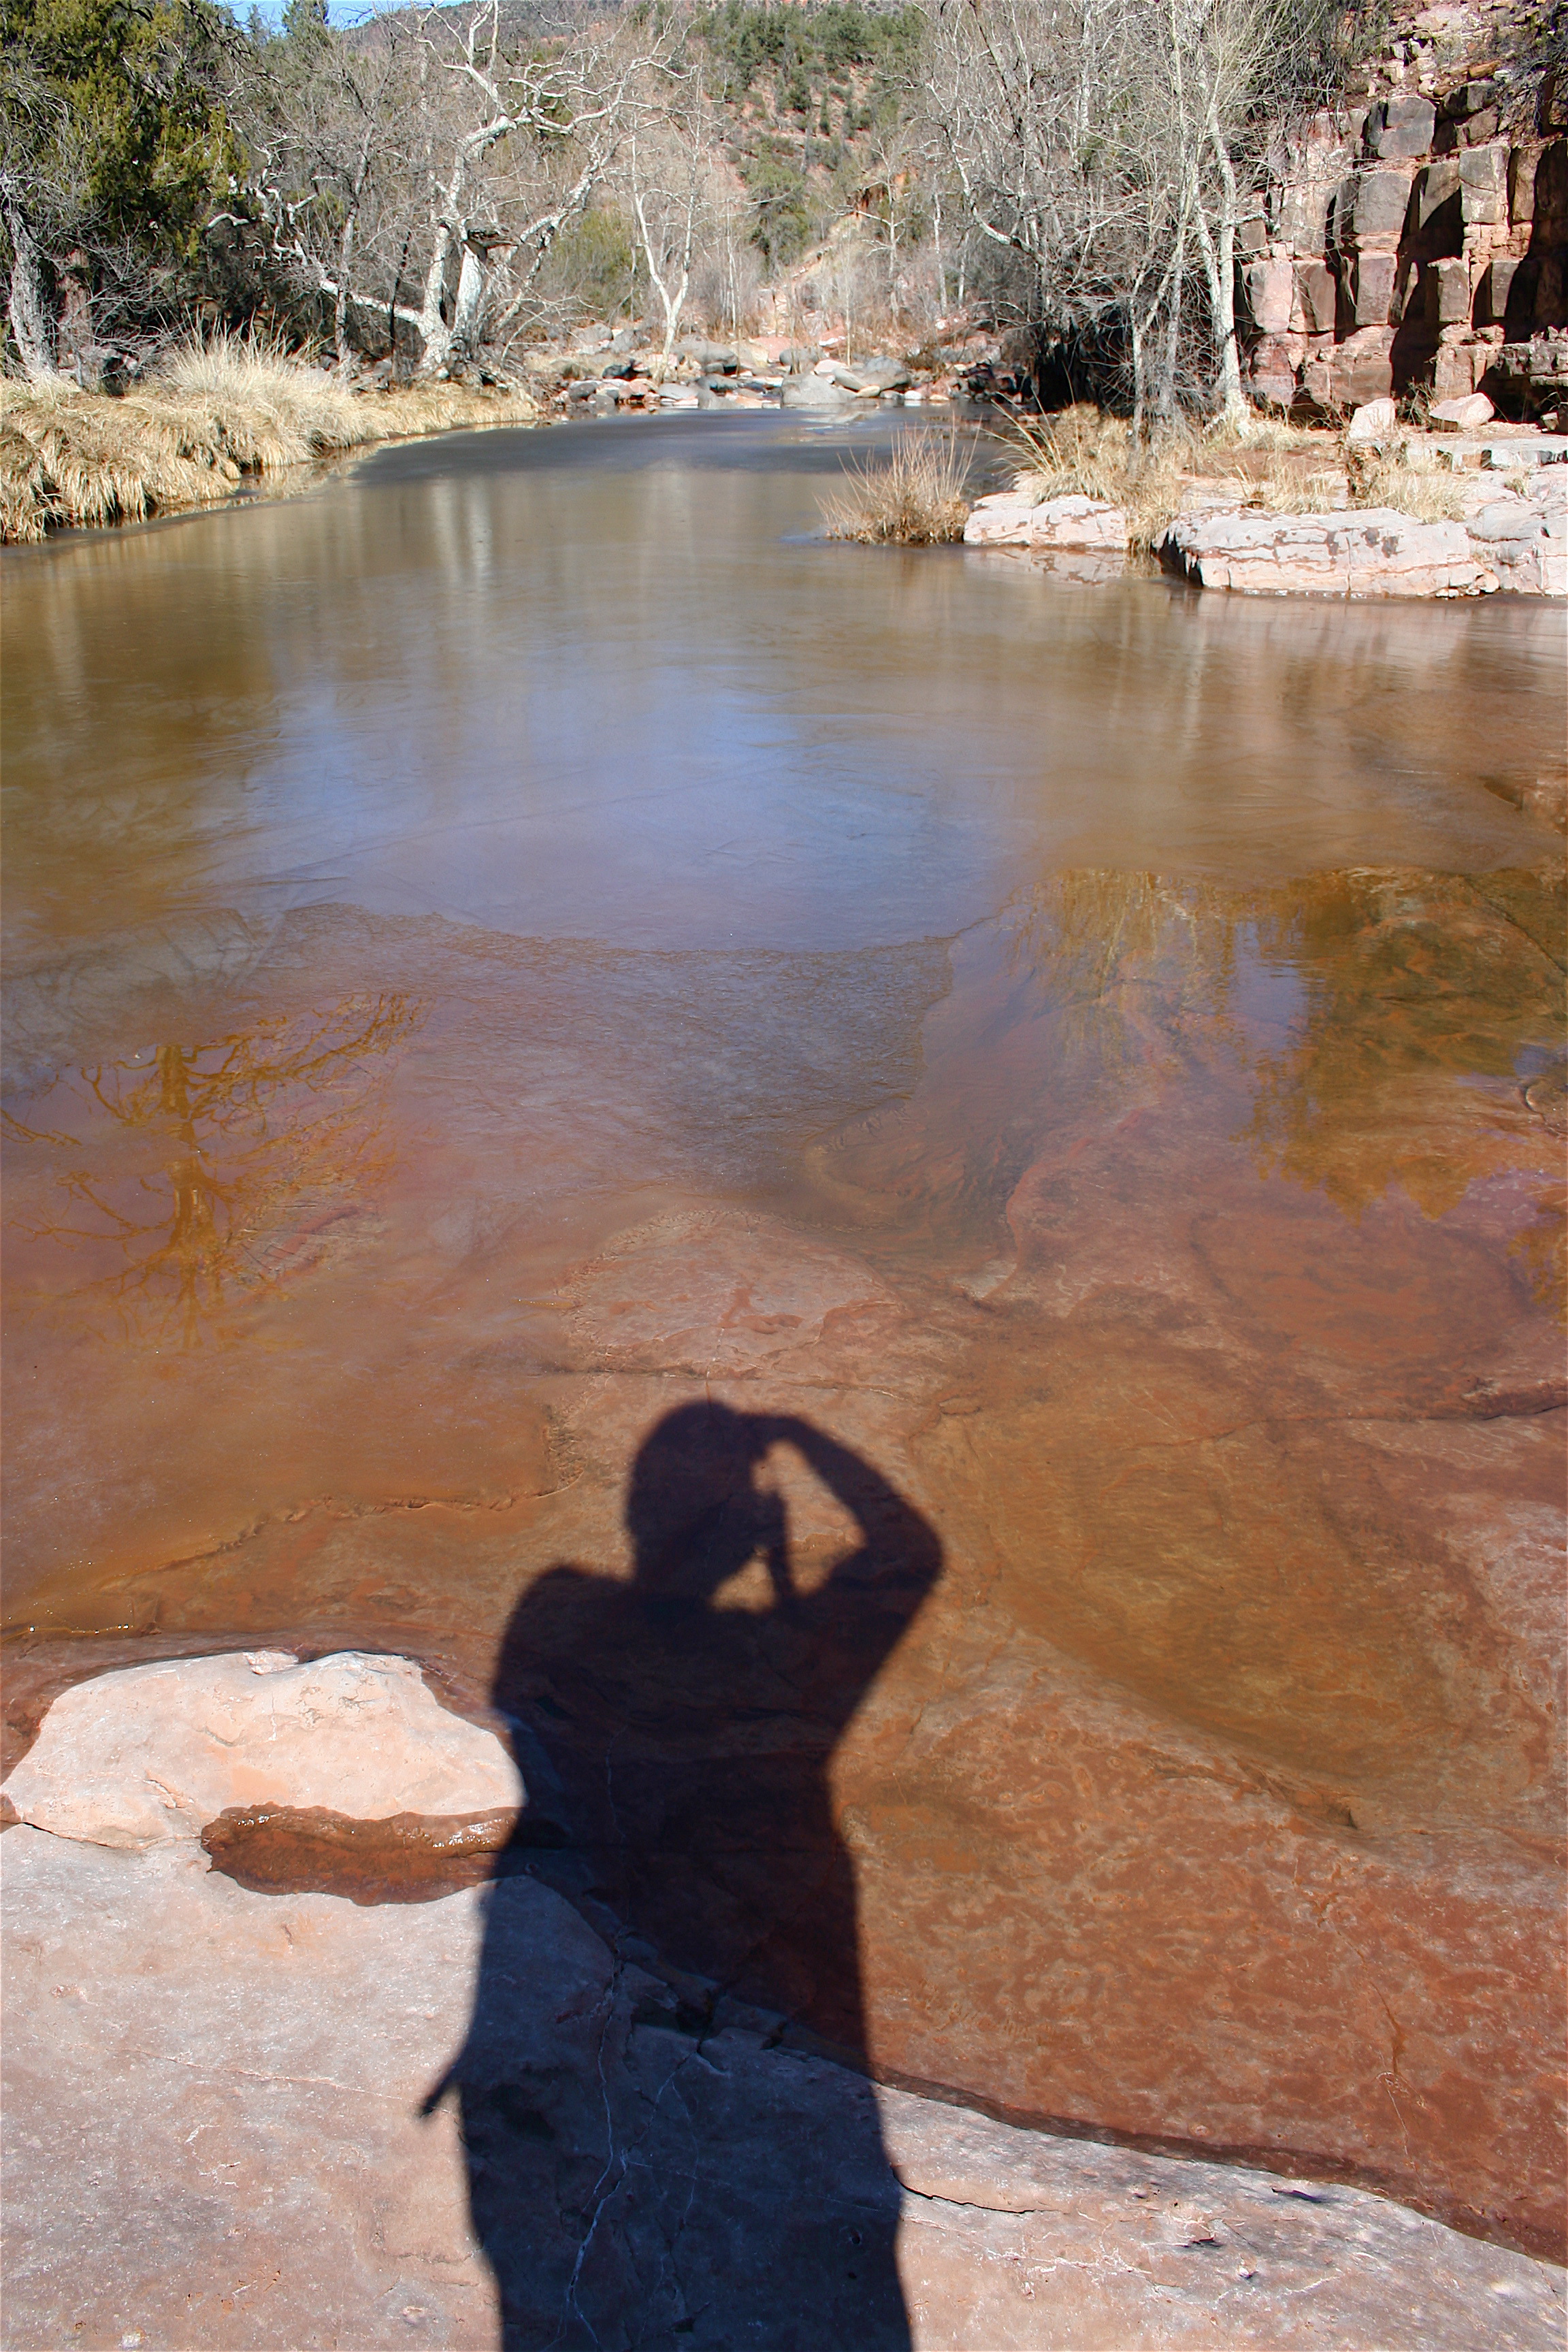
water, rock, river, reflection, hike, canyon, material, geology, temple, fossilcreek, water feature, wadi